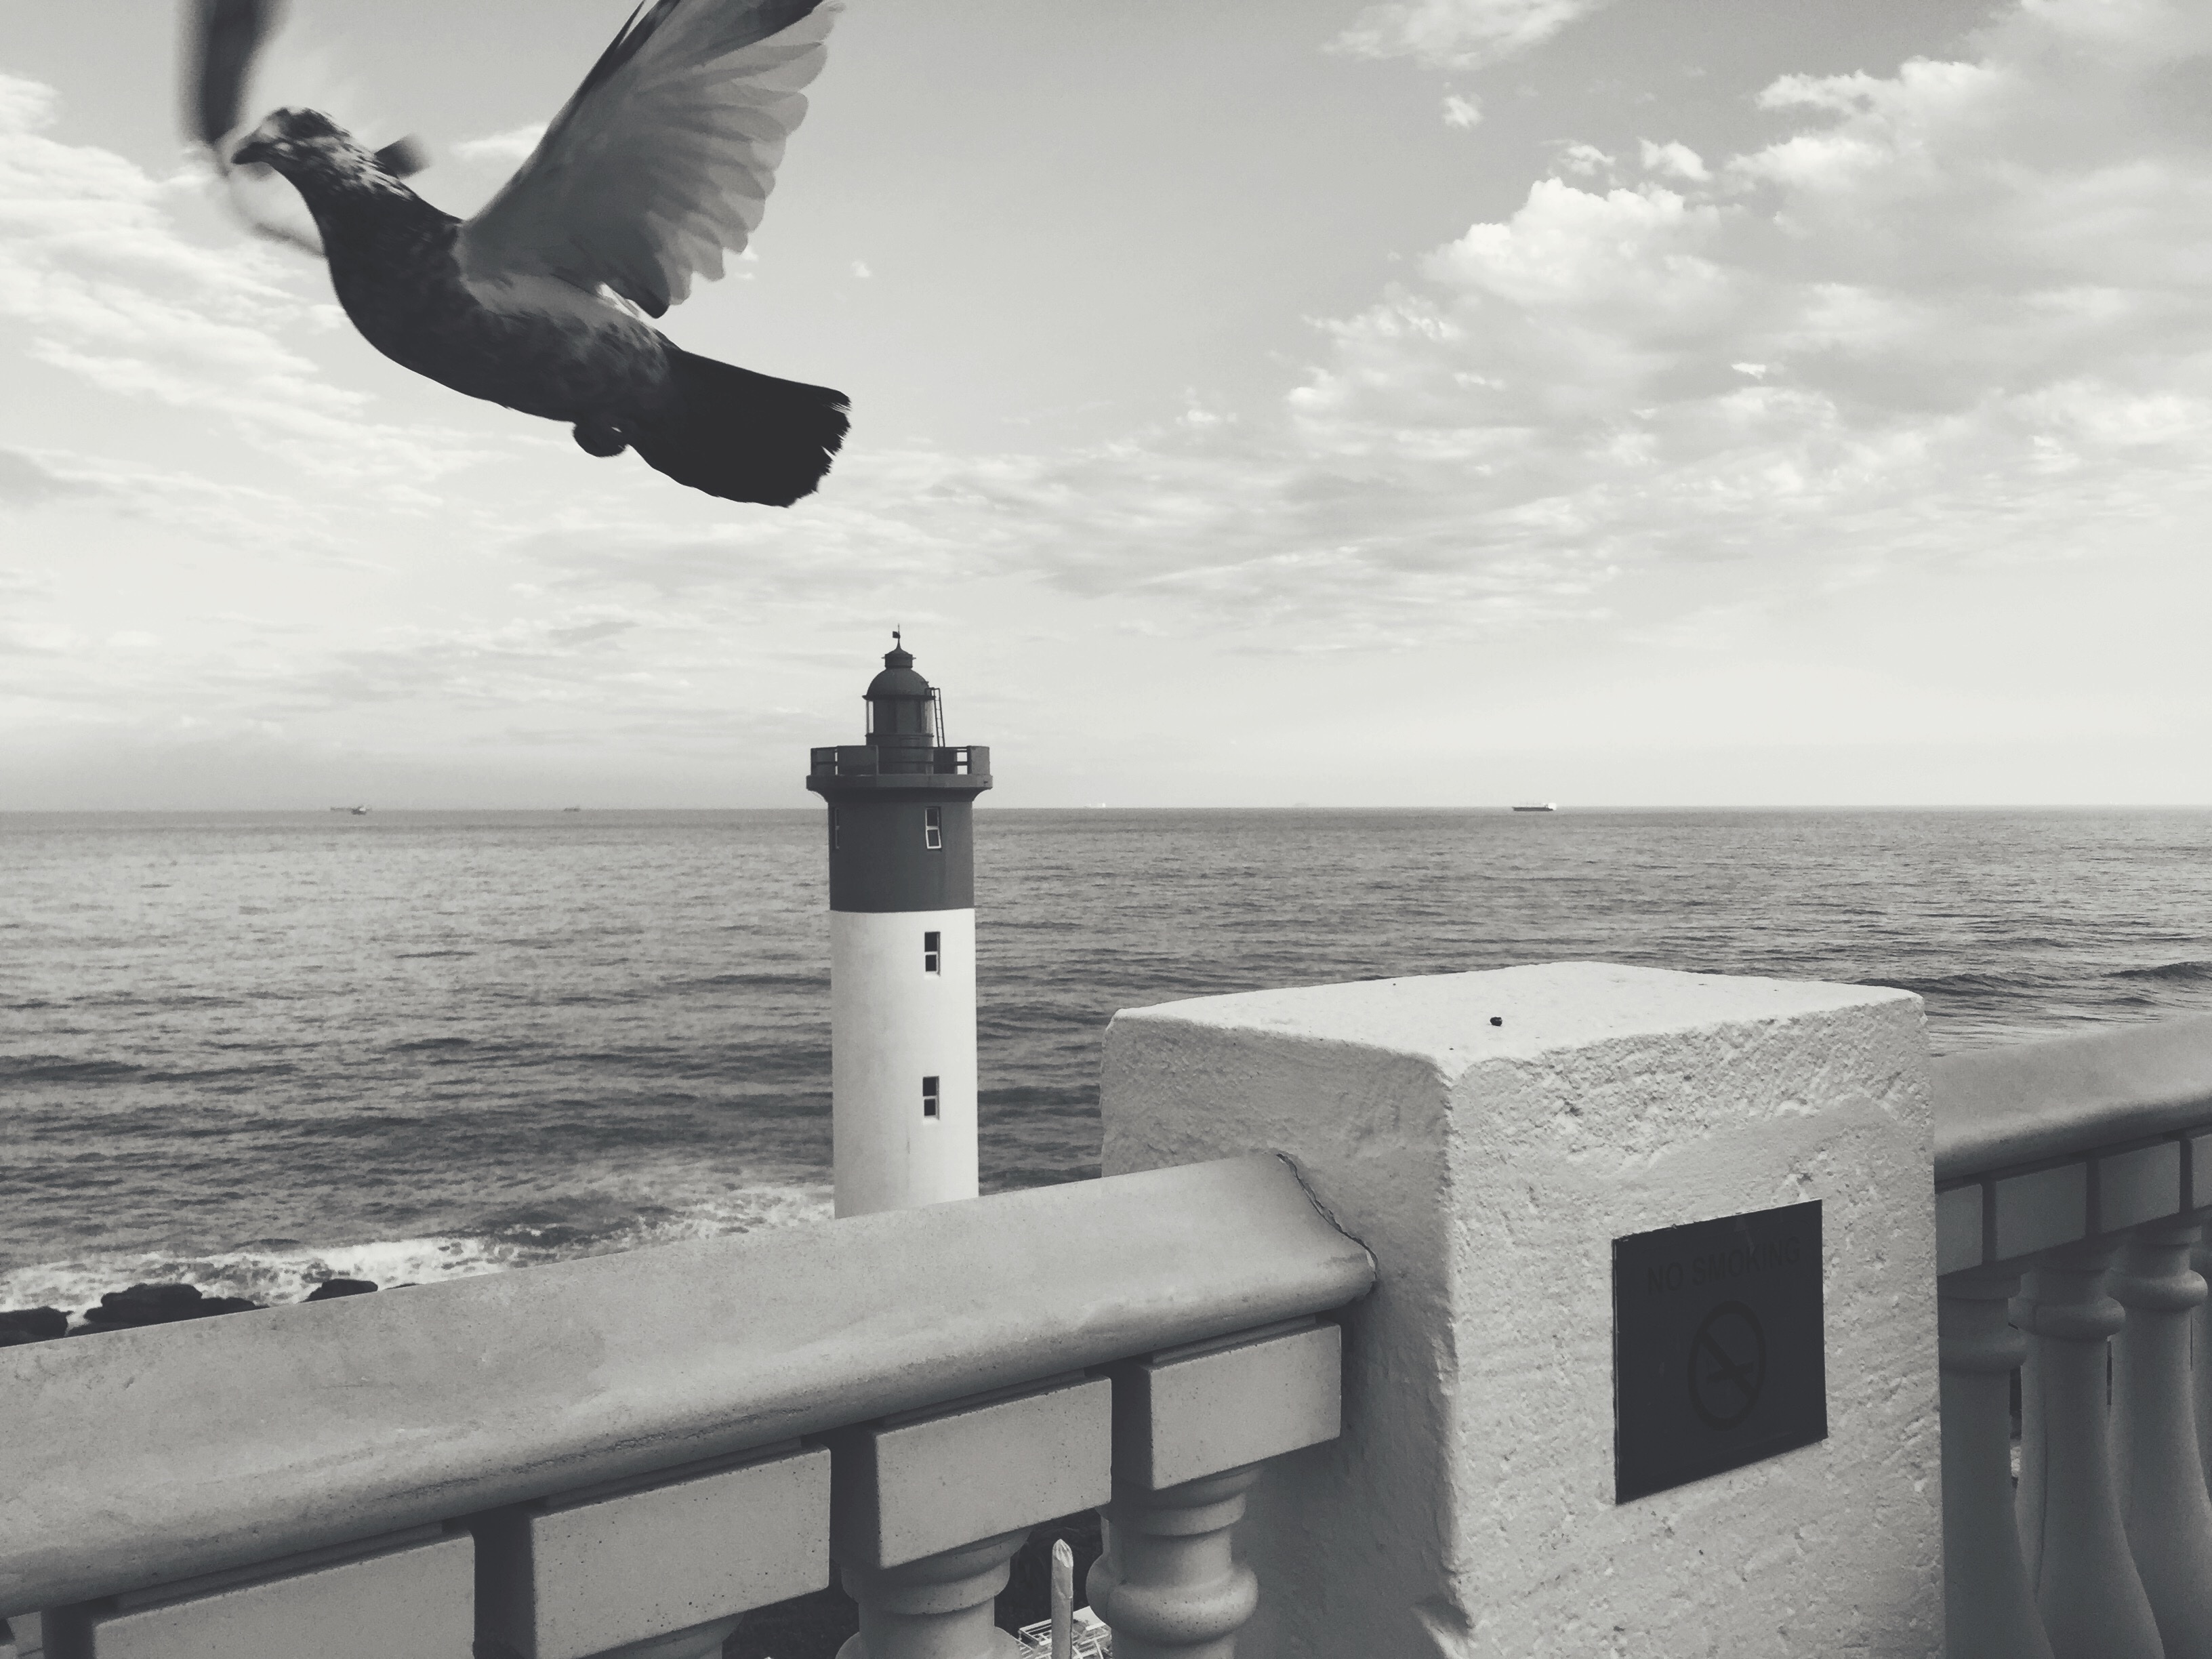
sea, coast, water, ocean, black and white, lighthouse, white, wave, tower, monochrome, monochrome photography